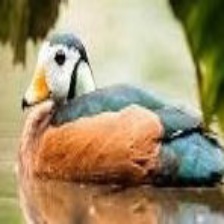
Species: AFRICAN PYGMY GOOSE
Scientific name: NETTAPUS AURITUS
ImageNet parent category: goose